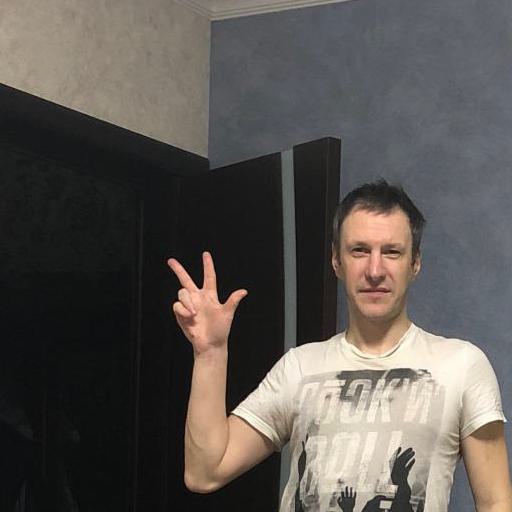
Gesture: three2